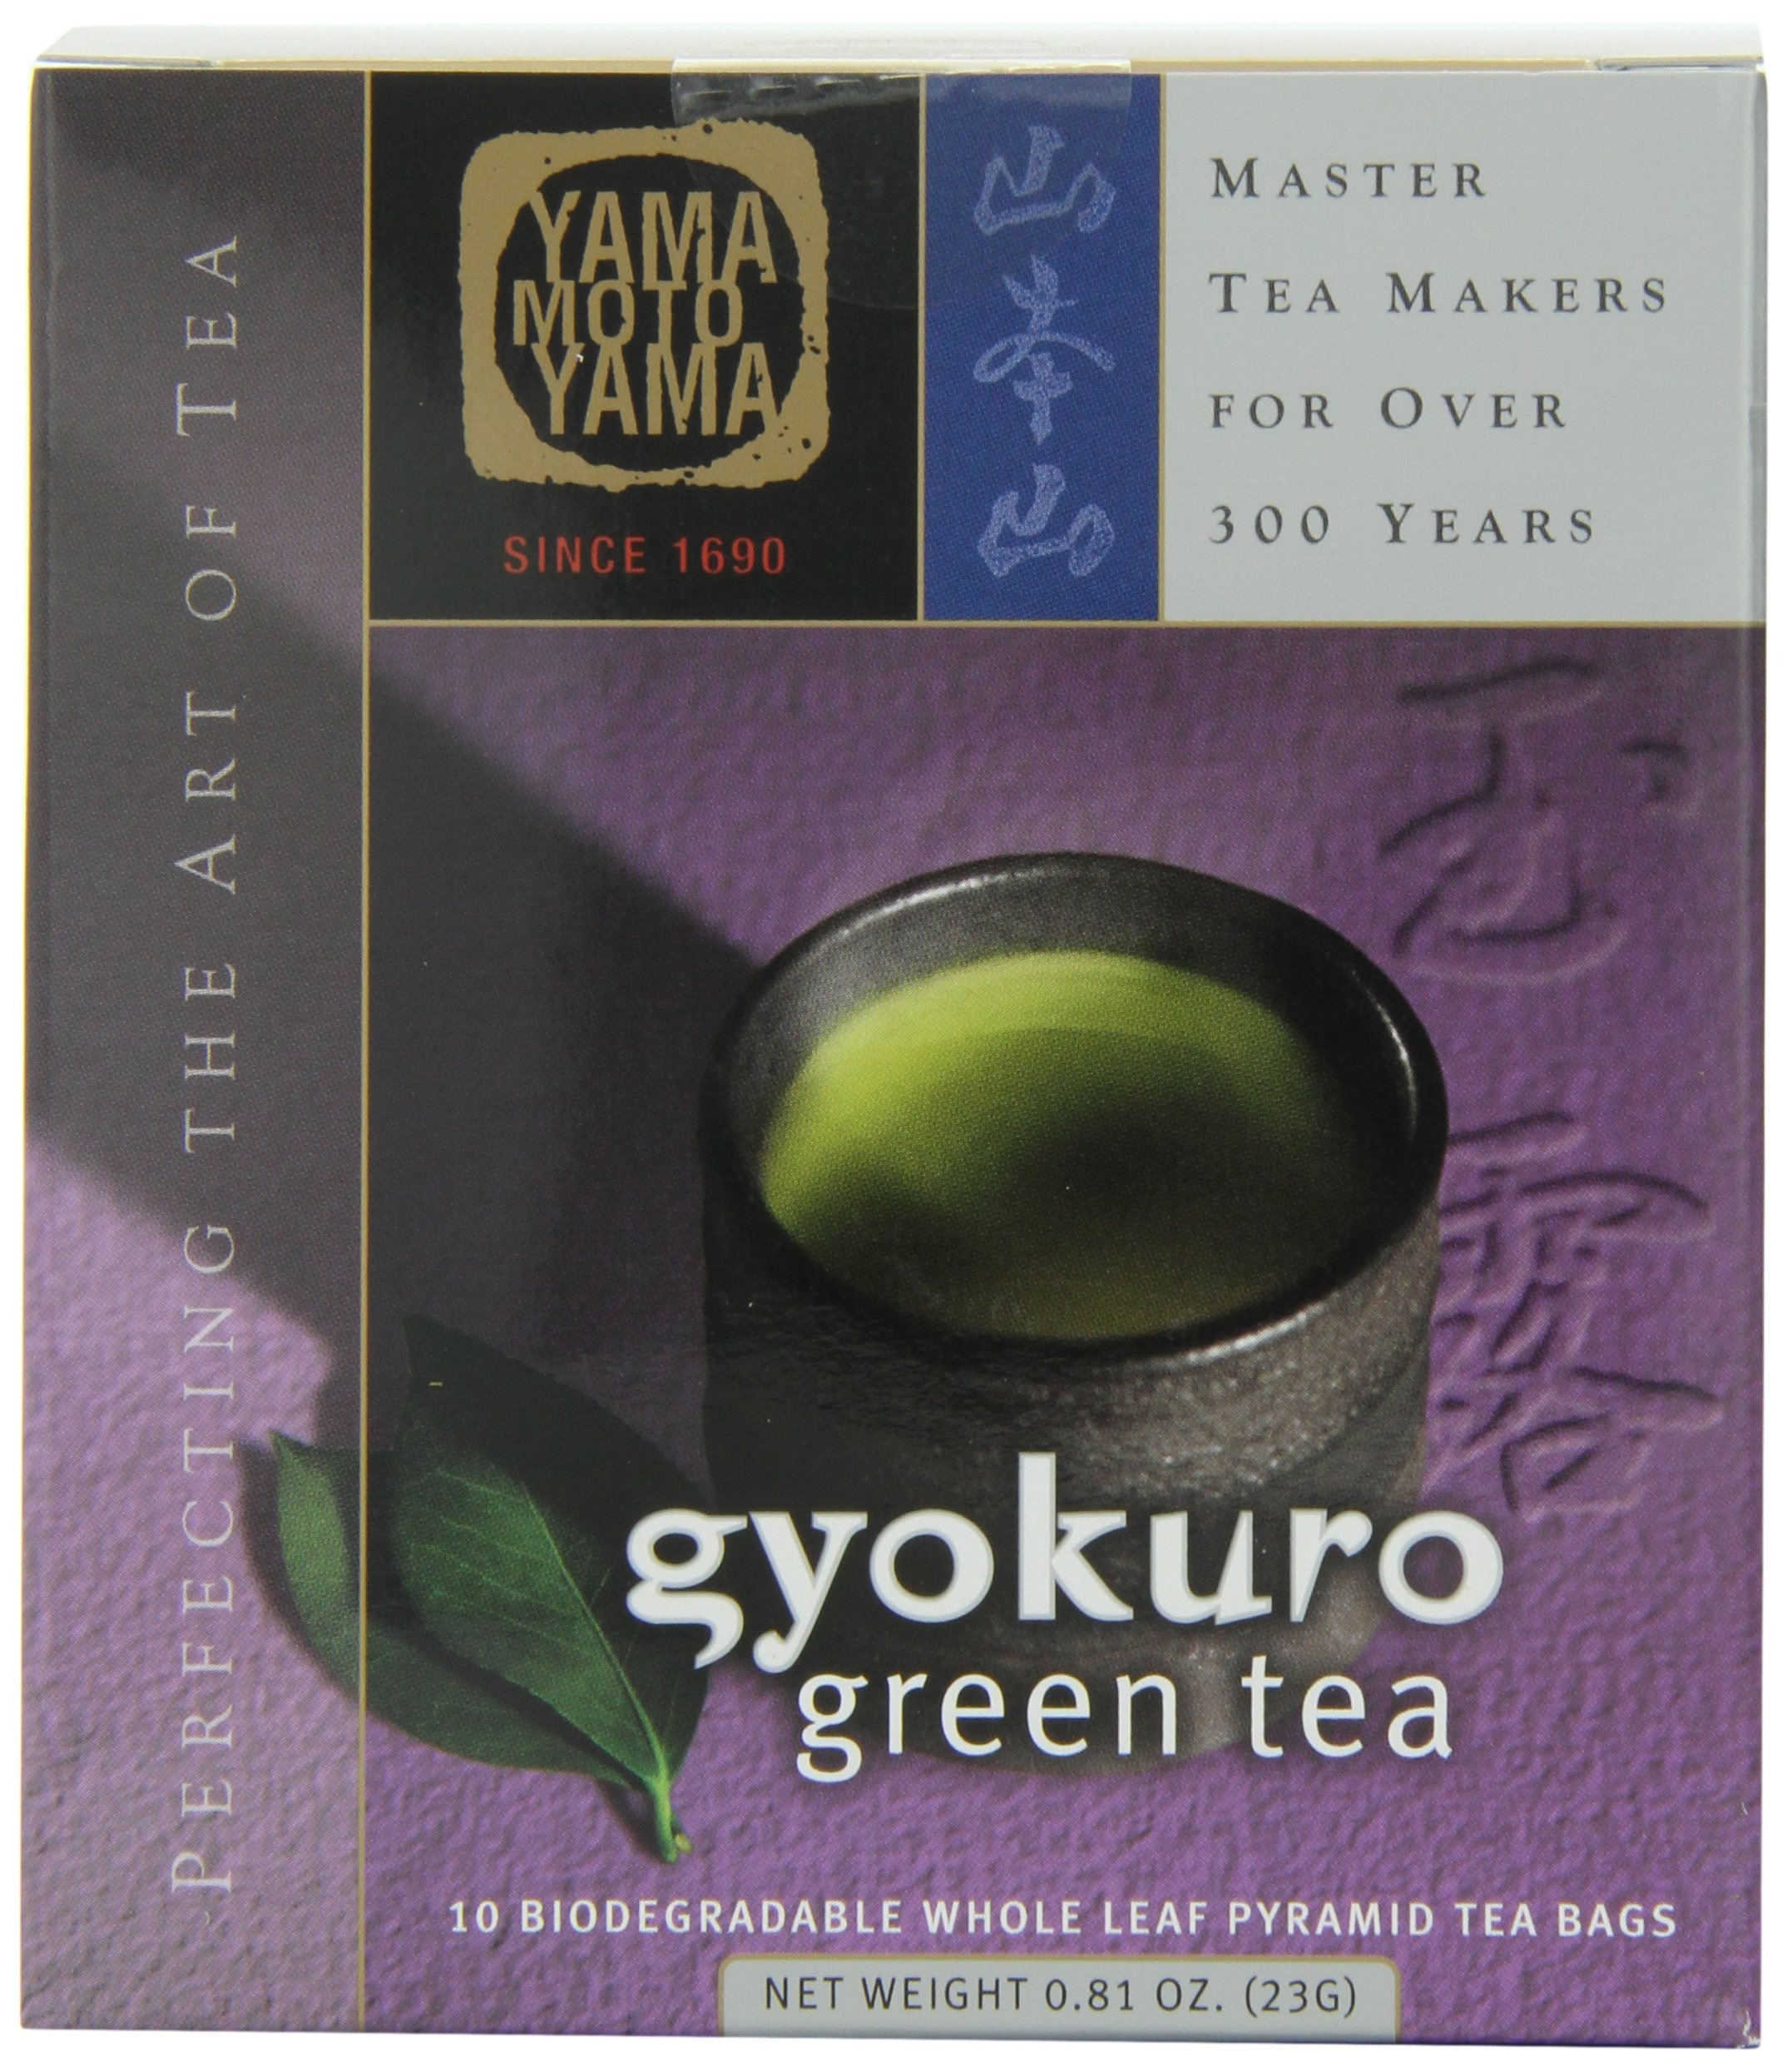
Item Name: Yamamotoyama Gyokuro Pyramid Green Tea Bag, 10 ct. Box (Pack of 2)
Bullet Point 1: JAPANESE PYRAMID GREEN TEA BAG - 10 TEA BAG COUNT
Bullet Point 2: MADE WITH TEA LEAVES IMPORTED FROM JAPAN
Bullet Point 3: Yamamoto’s premium Gyokuro Green Tea is Japan's finest green tea; Young leaves are carefully shaded to protect the delicately balanced umami flavor; First flush young leaves are then harvested to provide an emerald green color and exquisite taste
Bullet Point 4: In Japan and many other places around the world, green tea is still celebrated for its vibrant color that holds antioxidants, l-theanine and catechins. It is still considered an elixir of health, available to the people.
Bullet Point 5: KOSHER CERTIFIED, GLUTEN FREE, SUGAR FREE, ZERO CALORIES, ZERO ARTIFICIAL COLORS OR FLAVORS
Value: 20.0
Unit: Count

Price: 73.38